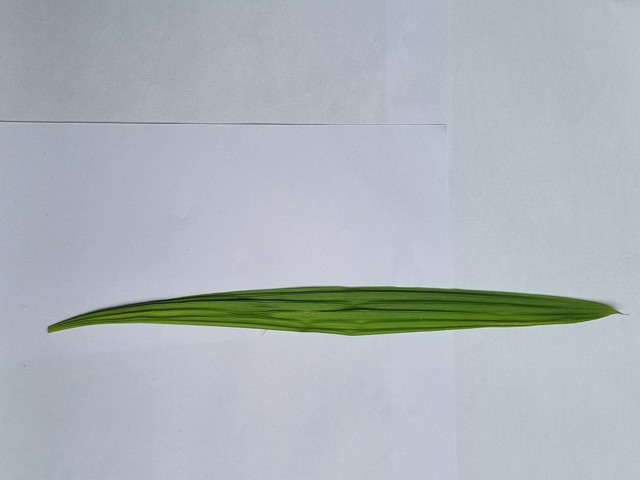
Plant: betal